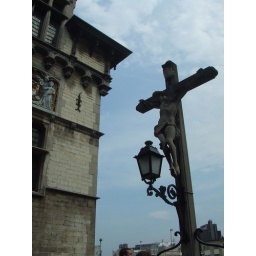
Cross in the old castle of Antwerp. The castle is on the river and had a part in controlling the trading through the city.